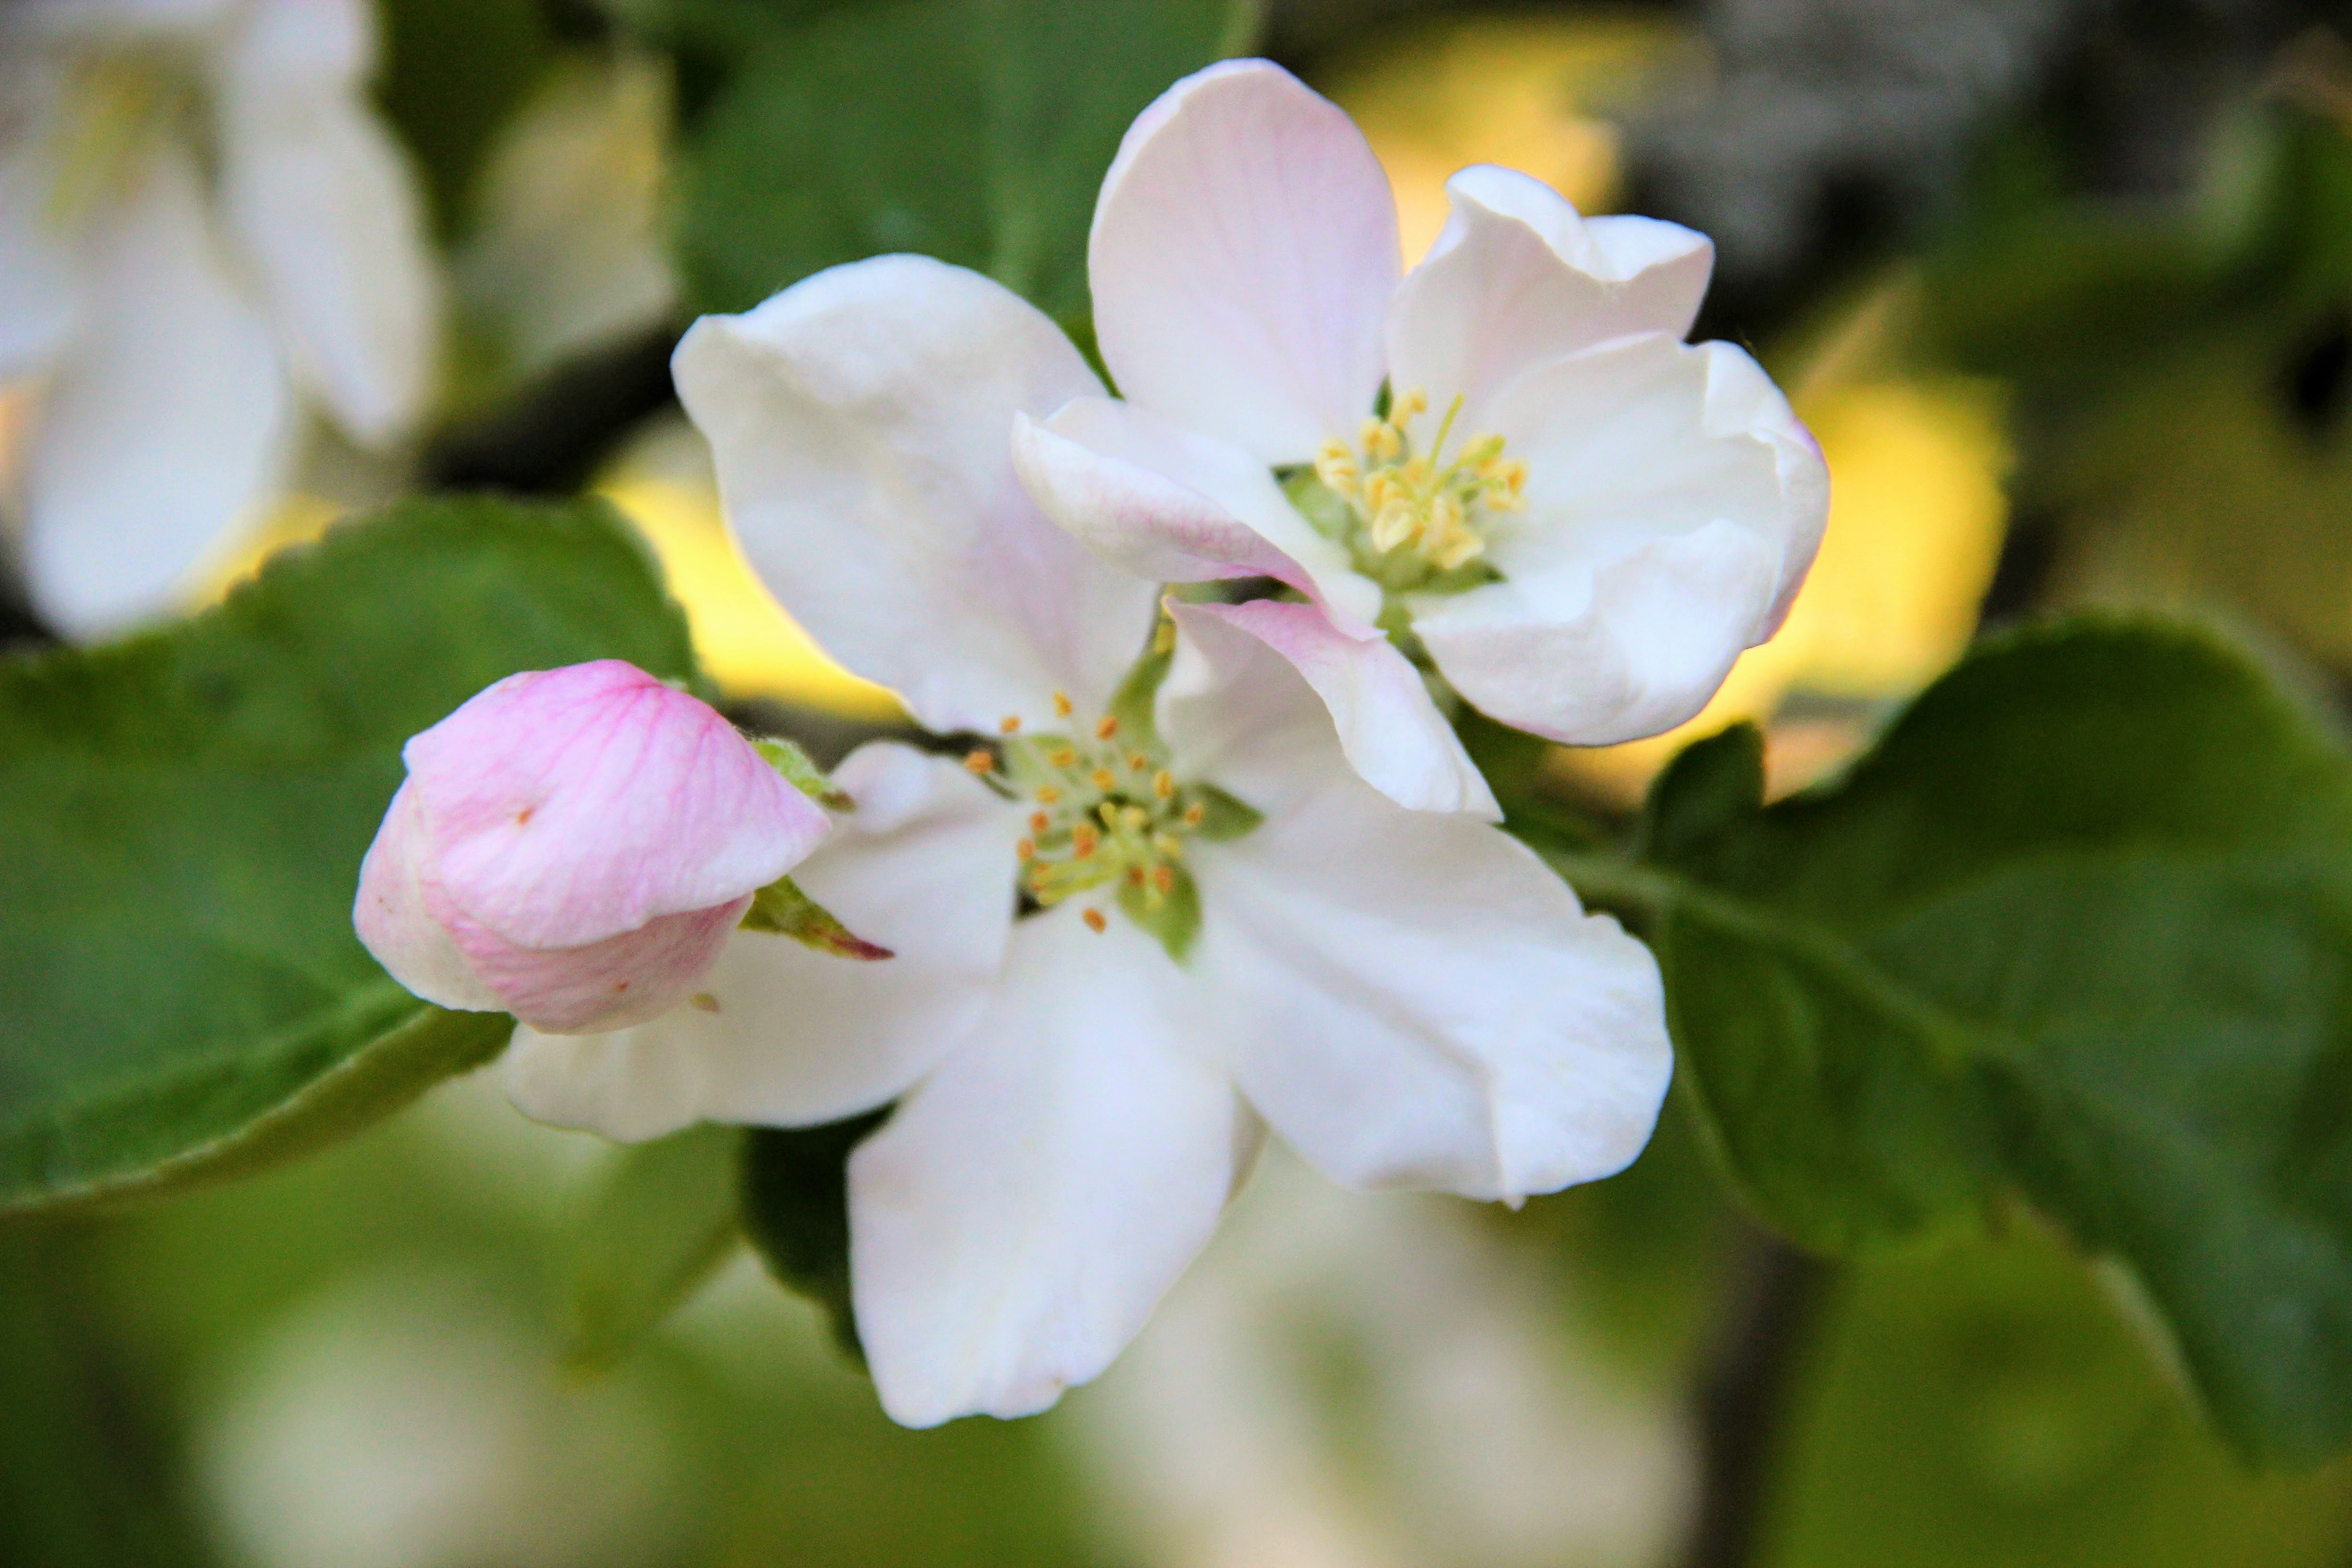
blossom, apple, tree, white, flower, spring, finland, flowering plant, petal, plant, multiflora rose, Rosa omeiensis, mock orange, rose family, malus, jasmine, Rosa sericea, wildflower, perennial plant